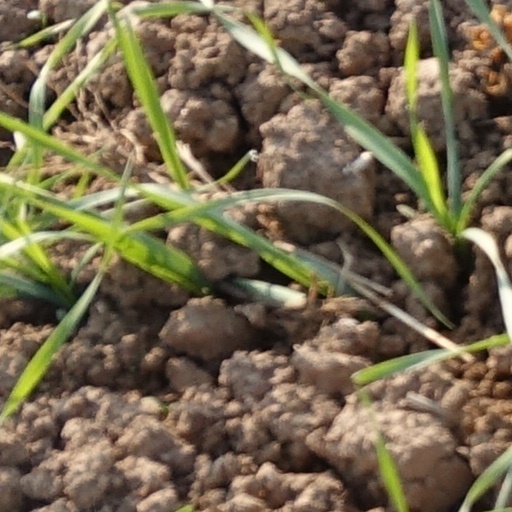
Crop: wheat